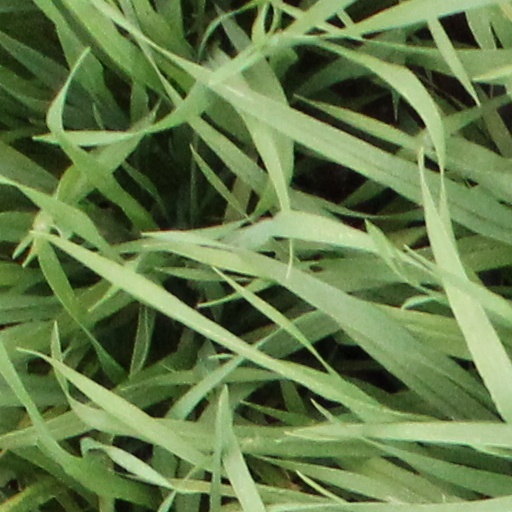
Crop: wheat